Landon Donovan

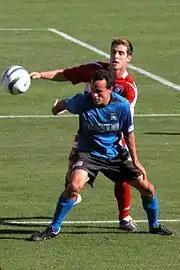
Donovan with the San Jose Earthquakes at the 2003 MLS Cup

Later in 1999, Donovan signed a six-year contract for German Bundesliga club Bayer Leverkusen, whose sporting director Michael Reschke spotted him at a youth tournament in Europe. Despite becoming a regular starter for the club's reserve team upon arrival, Donovan had trouble adapting to life overseas and was allowed extended training periods with United States youth national teams. He played in a German Cup match for the reserve team. Unhappy with his situation with Leverkusen, Donovan was loaned to the San Jose Earthquakes of Major League Soccer (MLS) for the 2001 season. In MLS, Donovan had immediate success, leading the Earthquakes to MLS Cup championships in 2001 and 2003 and becoming one of the only recognizable faces of soccer in the United States. In four years in the league, he scored 32 goals and 29 assists in league play, and ten goals and six assists in the playoffs. Two of those goals were in the 2003 MLS Cup, a 4–2 Earthquakes triumph over Chicago Fire SC. Donovan earned Man of the Match for his actions. He was named U.S. Soccer Athlete of the Year in 2003.